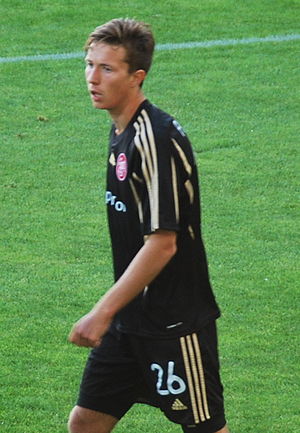
Jakob Ahlmann / Karriere / AaB
Ahlmann mod Viborg. Viborg vandt 8-7 efter str.[9]
Fodboldspilleren Jakob Ahlmann fra AaB. Her i pokalkampen imellem Viborg FF og AaB på Viborg Stadion.
Jakob Ahlmann Nielsen er en dansk professionel fodboldspiller, der spiller i AaB som ventre back. Han er storebror til en anden professionel fodboldspiller, Viktor Ahlmann.